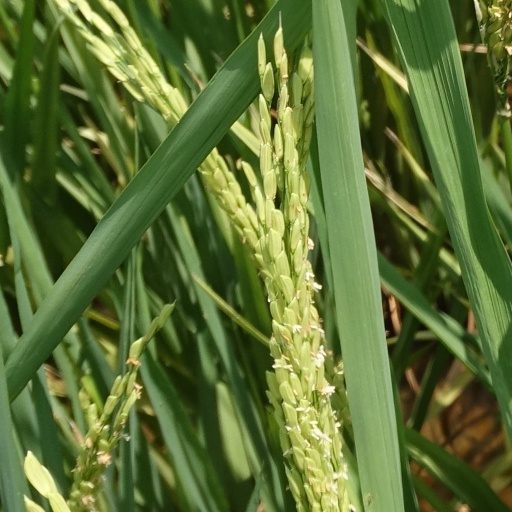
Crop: rice